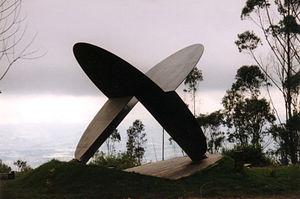
Sculpture en acier corten de Jorge Dubon
Jorge Dubon, né le 14 août 1938 à Chiapas au Mexique et mort le 20 septembre 2004. à Paris, était un architecte, sculpteur et designer franco-mexicain.